Right as Rain

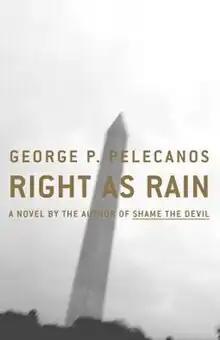
First edition cover

Right as Rain is a 2001 crime novel by George Pelecanos. It is set in Washington DC and focuses on private investigator Derek Strange and his new partner Terry Quinn. It is the first novel to involve the characters and is followed by "Hell to Pay" (2002), "Soul Circus" (2003) and "Hard Revolution" (2004)